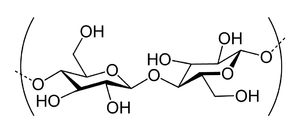
Biokemi / Kulhydrater / Oligosakkarider og polysakkarider
Cellulose som polymer af β-D-glukose
Biokemi er læren om kemiske processer i levende organismer. Biokemien omfatter studiet af struktur og funktion af cellulære komponenter såsom proteiner, lipider, kulhydrater og mange andre organiske molekyler.